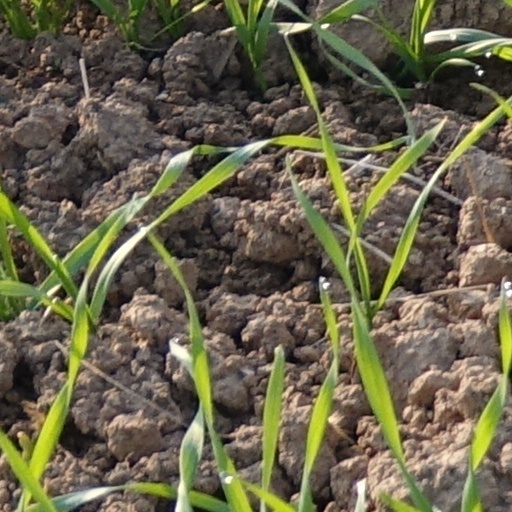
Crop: wheat